Paris-Mondial

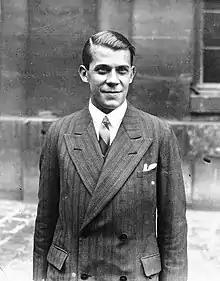
Tony Aubin, artistic director of Paris-Mondial

Following the invasion of France in 1940, Paris-Mondial eliminated all non-English programming and began a non-stop schedule of broadcasts that included, ultimately fruitless, appeals for help by Frenchmen who had lived or worked in the United States.